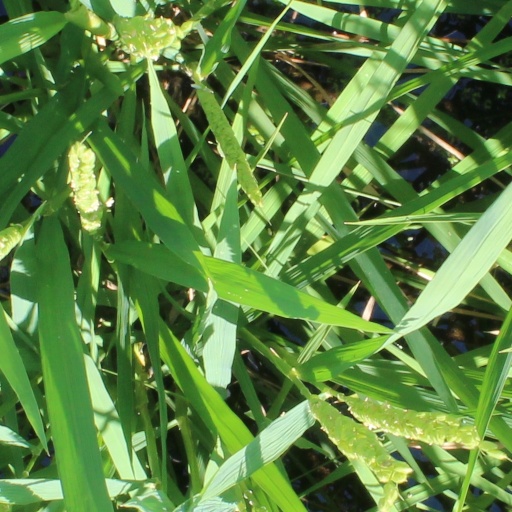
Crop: rice